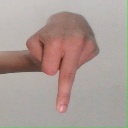
अक्षर: प